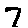
Label: 7